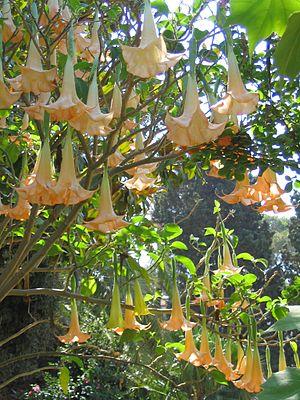
Calices tombants des fleurs de Daturas. Malaga, Espagne, Jardin de la cathédrale de l’annonciation. Espagne.
Le jardin Islamique est un type d’aménagement paysager, héritier du jardin persan et des jardins byzantins, qui s’est développé au Proche et au Moyen-Orient et dans les territoires occupés par les Arabes autour du bassin méditerranéen et en Asie centrale.